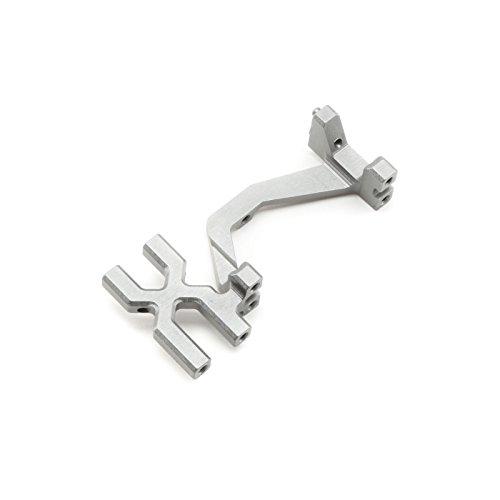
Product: Losi Aluminum Steering Servo Mount: Baja Rey/Rock Rey, LOS331001
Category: Toys & Games | Hobbies | Remote & App Controlled Vehicles & Parts | Remote & App Controlled Vehicle Parts | Servos & Parts | Servos
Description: Part Number: LOS331001.
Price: $29.99